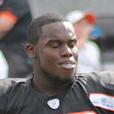
Age: 24